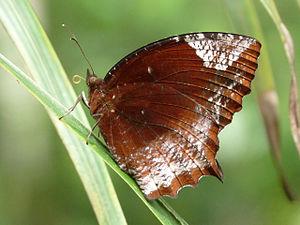
Un Elymnias hypermnestra caudata mâle des Ghâts occidentaux sur une feuille de cocotier, hôte habituel de sa larve. മലയാളം: തെങ്ങോലയിൽ ഇരിക്കുന്ന ഓലക്കണ്ടൻ ആൺശലഭം. എറണാകുളം ജില്ലയിലെ കടവൂര് നിന്നുമെടുത്ത ചിത്രം.